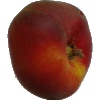
Label: Nectarine Flat 1